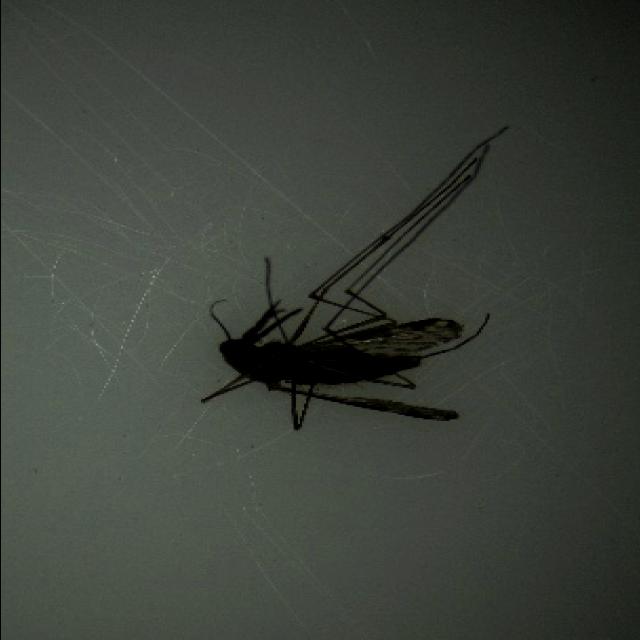
Species: anopheles_sinensis